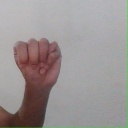
अक्षर: म